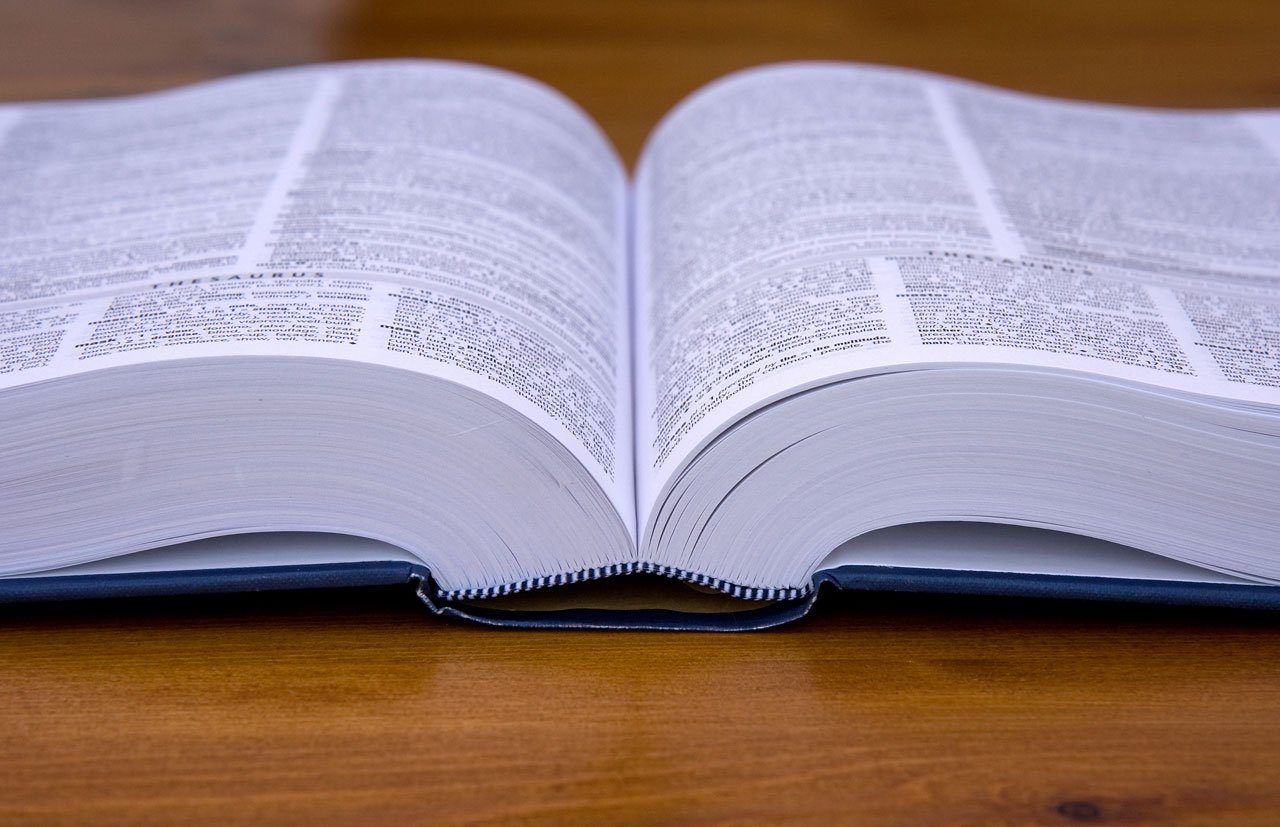
writing, book, wing, reading, diary, material, education, textbook, brand, bookmark, pages, literature, library, encyclopedia, text, glasses, university, dictionary, learn, studying, document, information, content, wisdom, knowledge, hardcover, publication, handbook, bestseller